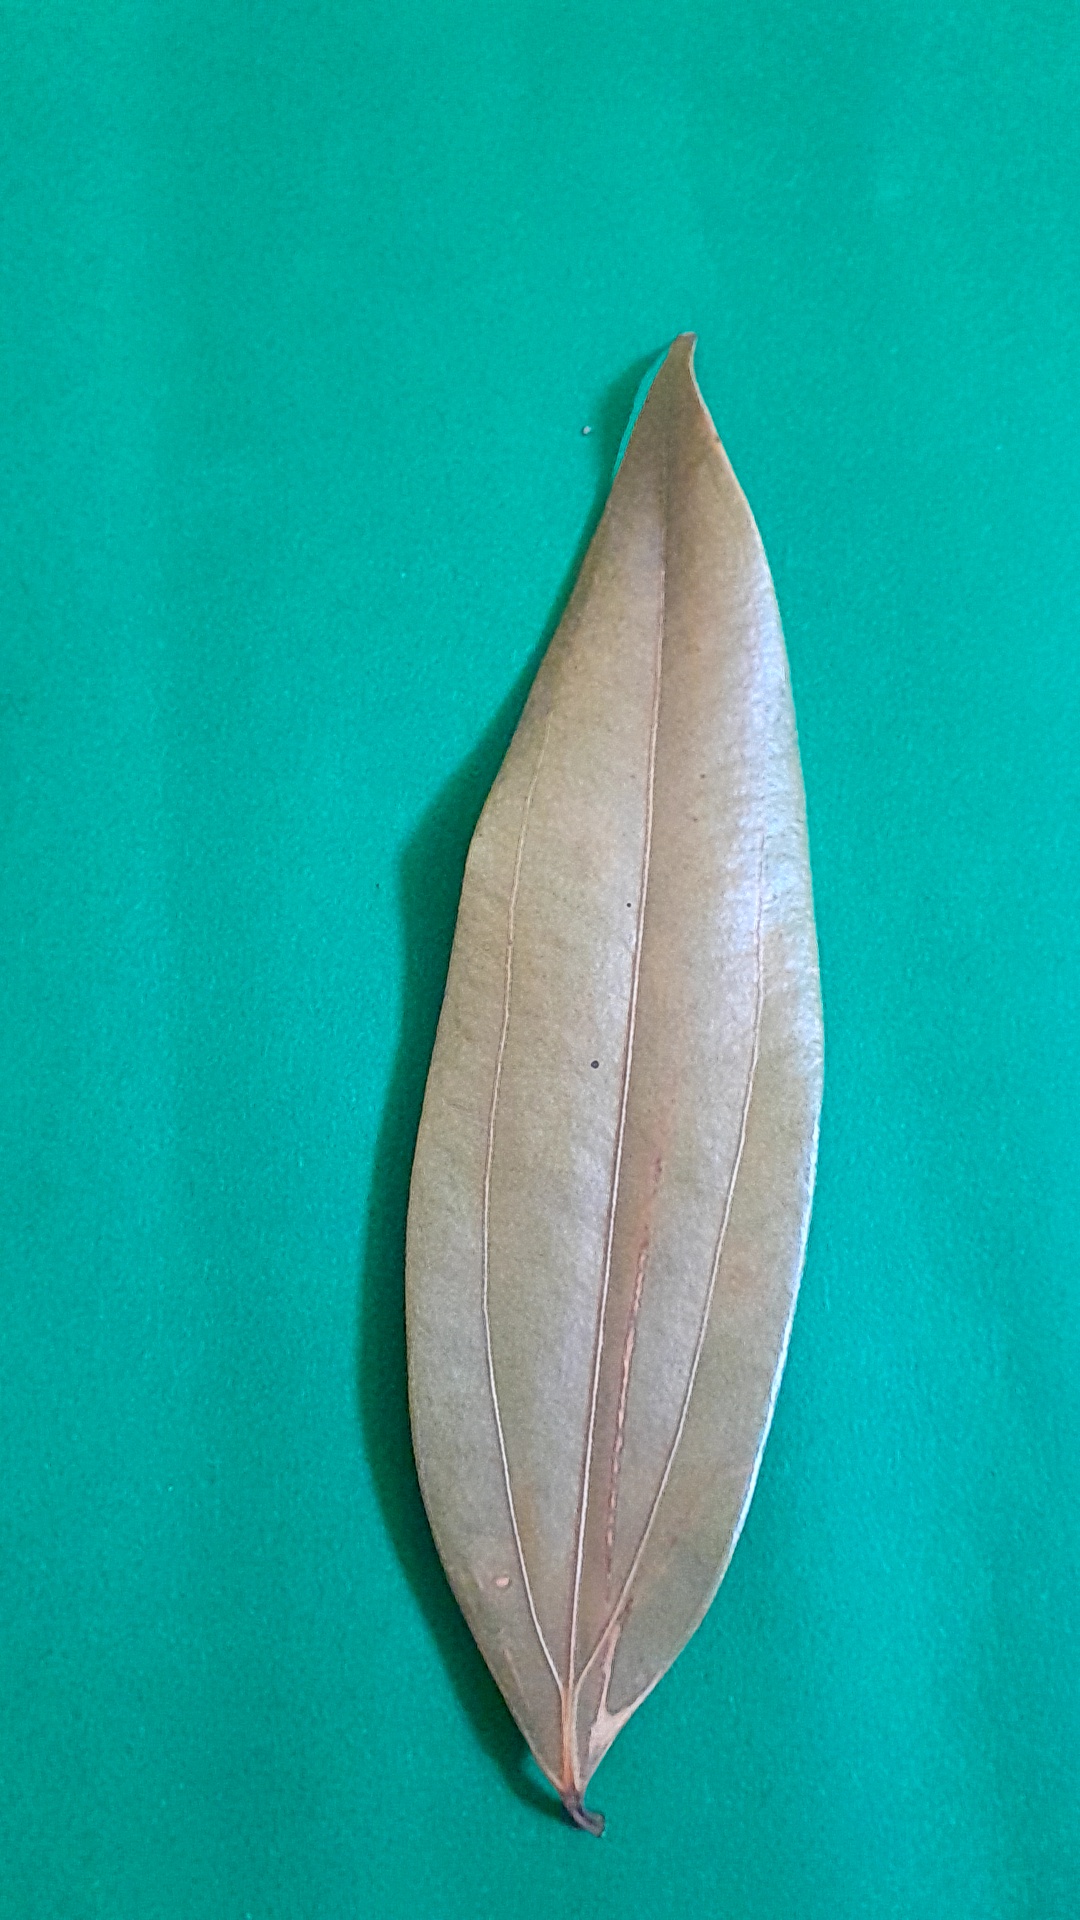
Label: Dry Leaf